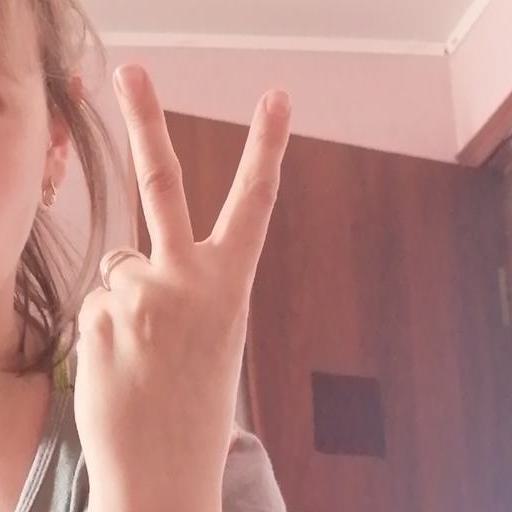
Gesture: peace_inverted